United Nations Conference on Sustainable Development

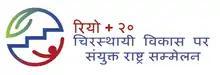
RIO +20 logo in Hindi created by CCLP Worldwide Team

A few key global leaders – mostly G20 leaders and namely United States President Barack Obama, German Chancellor Angela Merkel, and UK Prime Minister David Cameron – did not attend the conference and blamed their absence on the ongoing European sovereign-debt crisis. Their collective absence was seen as a reflection of their administrations' failure to prioritize sustainability issues. "In not attending, the prime minister is sending out a powerful signal that the UK government does not see sustainability as a priority", Joan Walley, chair of the UK environmental audit committee said to "The Guardian".